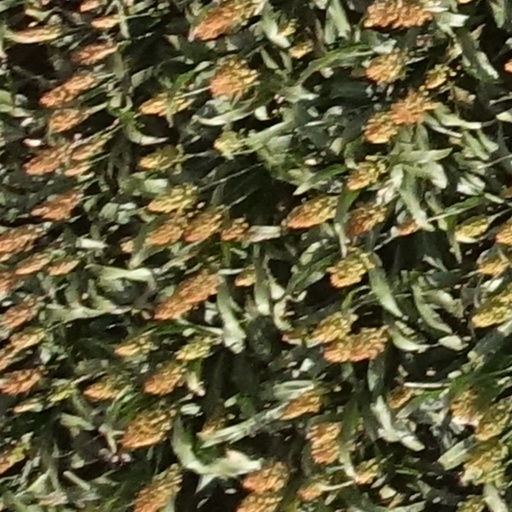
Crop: sorghum